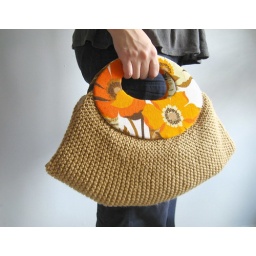
Hobo bag in orange flower